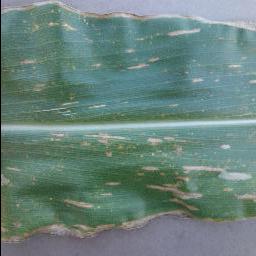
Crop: corn
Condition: (maize)_cercospora_spot_gray_spot